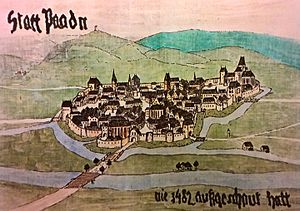
Baden bei Wien
Samtidig illustration af Baden fra 1482
Baden bei Wien er en by og kommune i det østlige Østrig, med et indbyggertal på cirka 25.000. Byen ligger i delstaten Niederösterreich, 26 kilometer syd for landets hovedstad Wien.